Snapper Inc.

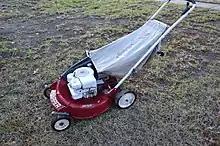
1970s Snapper lawnmower with aluminum deck

In 1976 McDonough Power Equipment registered the trademark Snapper, and adopted that name as its identity. Producing an assortment of yard-care tools, Snapper had facilities in McDonough, Georgia, Beatrice, Nebraska, and Fort Worth, Texas.